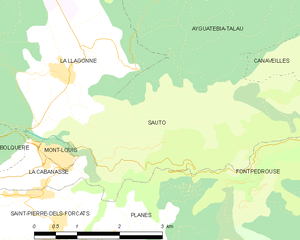
Sauto
Kort over kommunen
Kort over kommunen
Sauto er en by og kommune i departementet Pyrénées-Orientales i Sydfrankrig.